National Highway Traffic Safety Administration

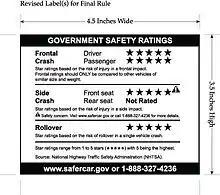
Consumer information label for a vehicle with NCAP rating

Audits by the U.S. Department of Transportation's Office of the Inspector General in 2011, 2014, 2015, 2016, 2018, and 2021 have concluded that NHTSA is ineffectual; the 2021 audit found NHTSA failing to issue or update Federal Motor Vehicle Safety Standards effectively or to act within timeframes on petitions and investigations; having no process in place for critical agency responsibilities like evaluating petitions, and having failed to implement consensus recommendations derived from the Inspector General's audit a decade before, in 2011. The 2018 audit found NHTSA incapable of conducting adequate, timely safety recalls. The 2015 audit found NHTSA's collection and analysis of safety-related data to be inadequate, and the agency to be lackadaisical and careless in examining safety defects.